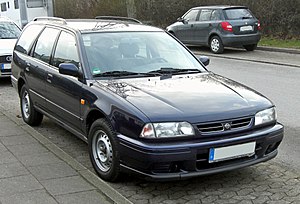
Nissan Primera P10 / Facelift
Nissan Primera P10 var en stor mellemklassebil fra Nissan Motor og efterfølger for Nissan Bluebird, som den afløste på det europæiske marked. Modellen fandtes som sedan, combi coupé og stationcar, af Nissan betegnet Traveller. Modellen blev i USA solgt under navnet Infiniti G20.